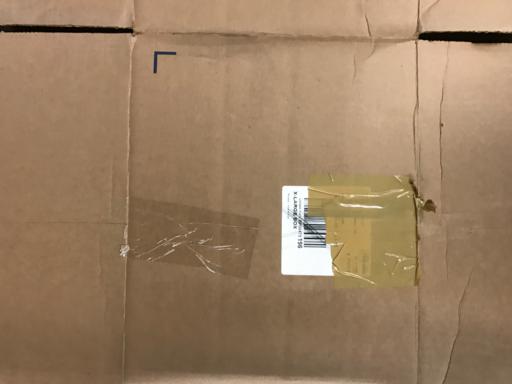
Label: cardboard